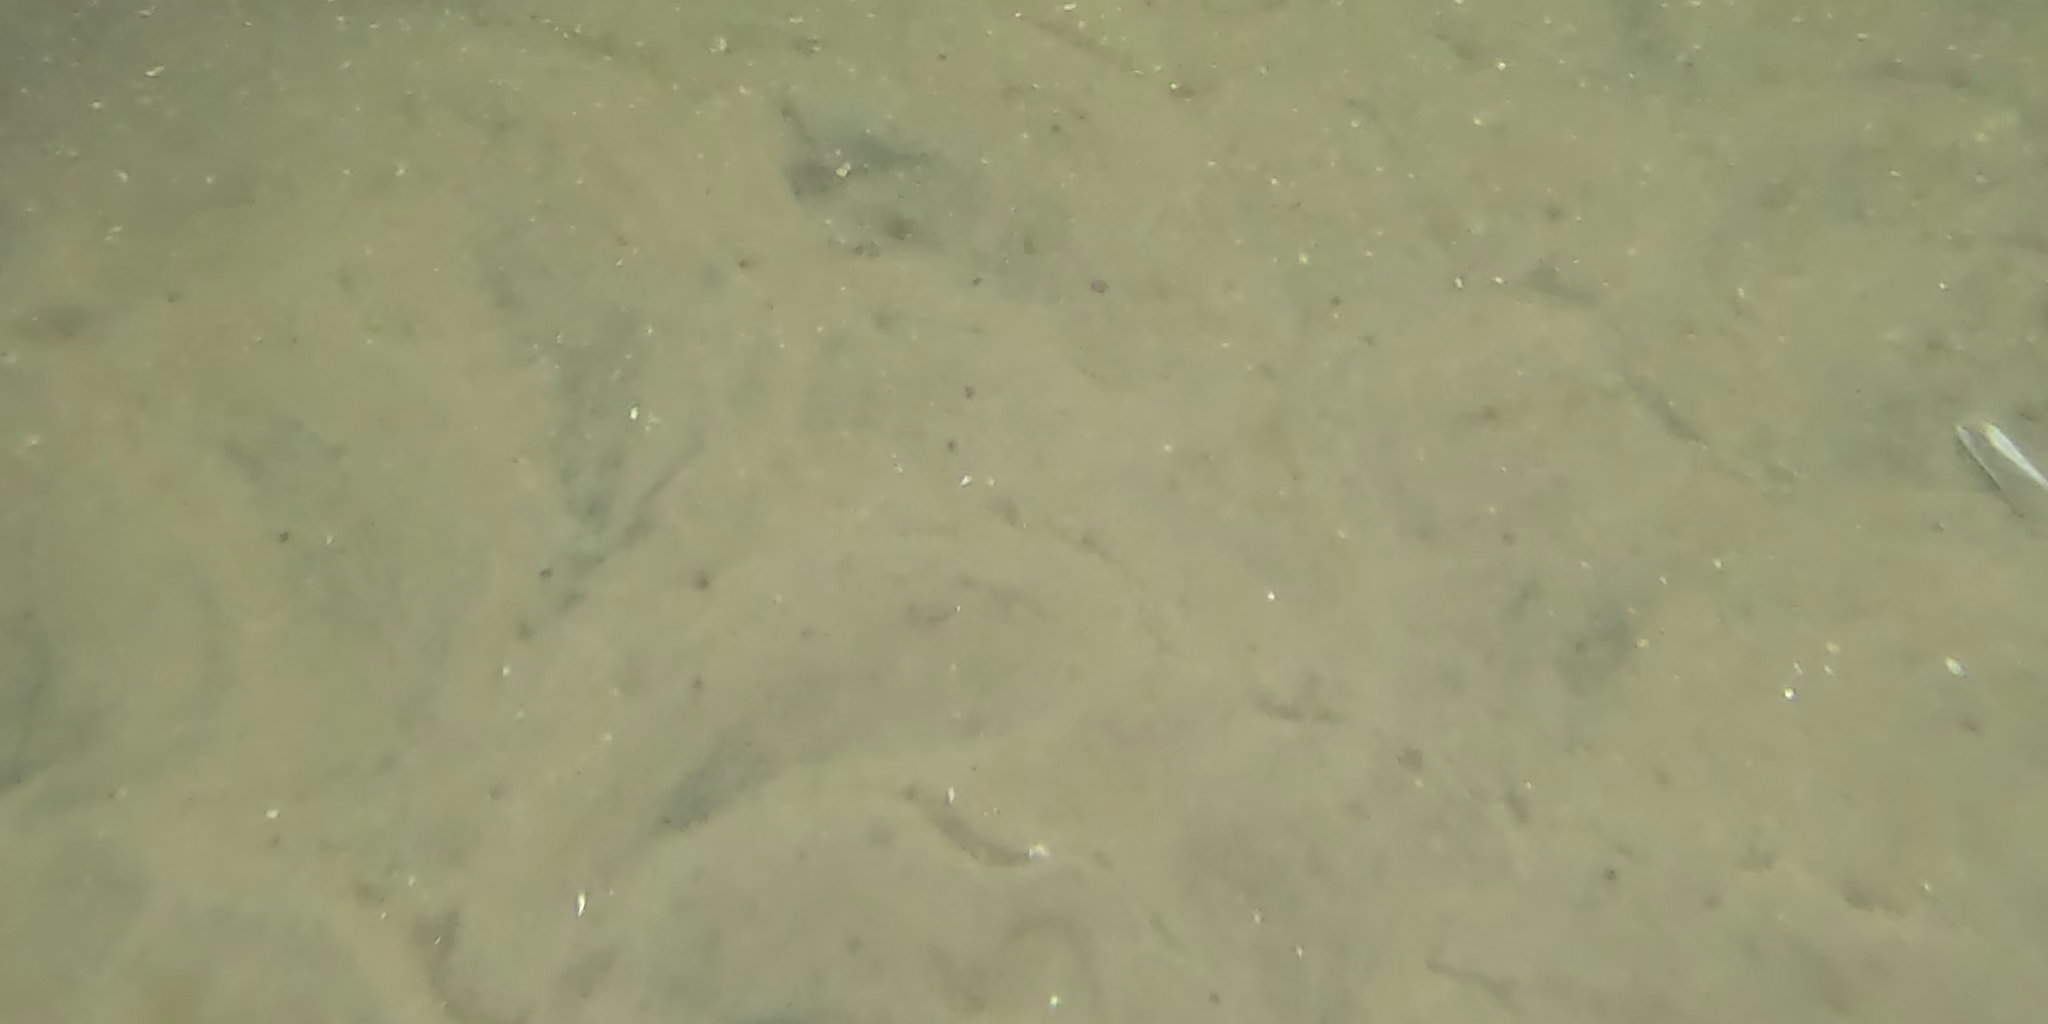
Seabed habitat: sand